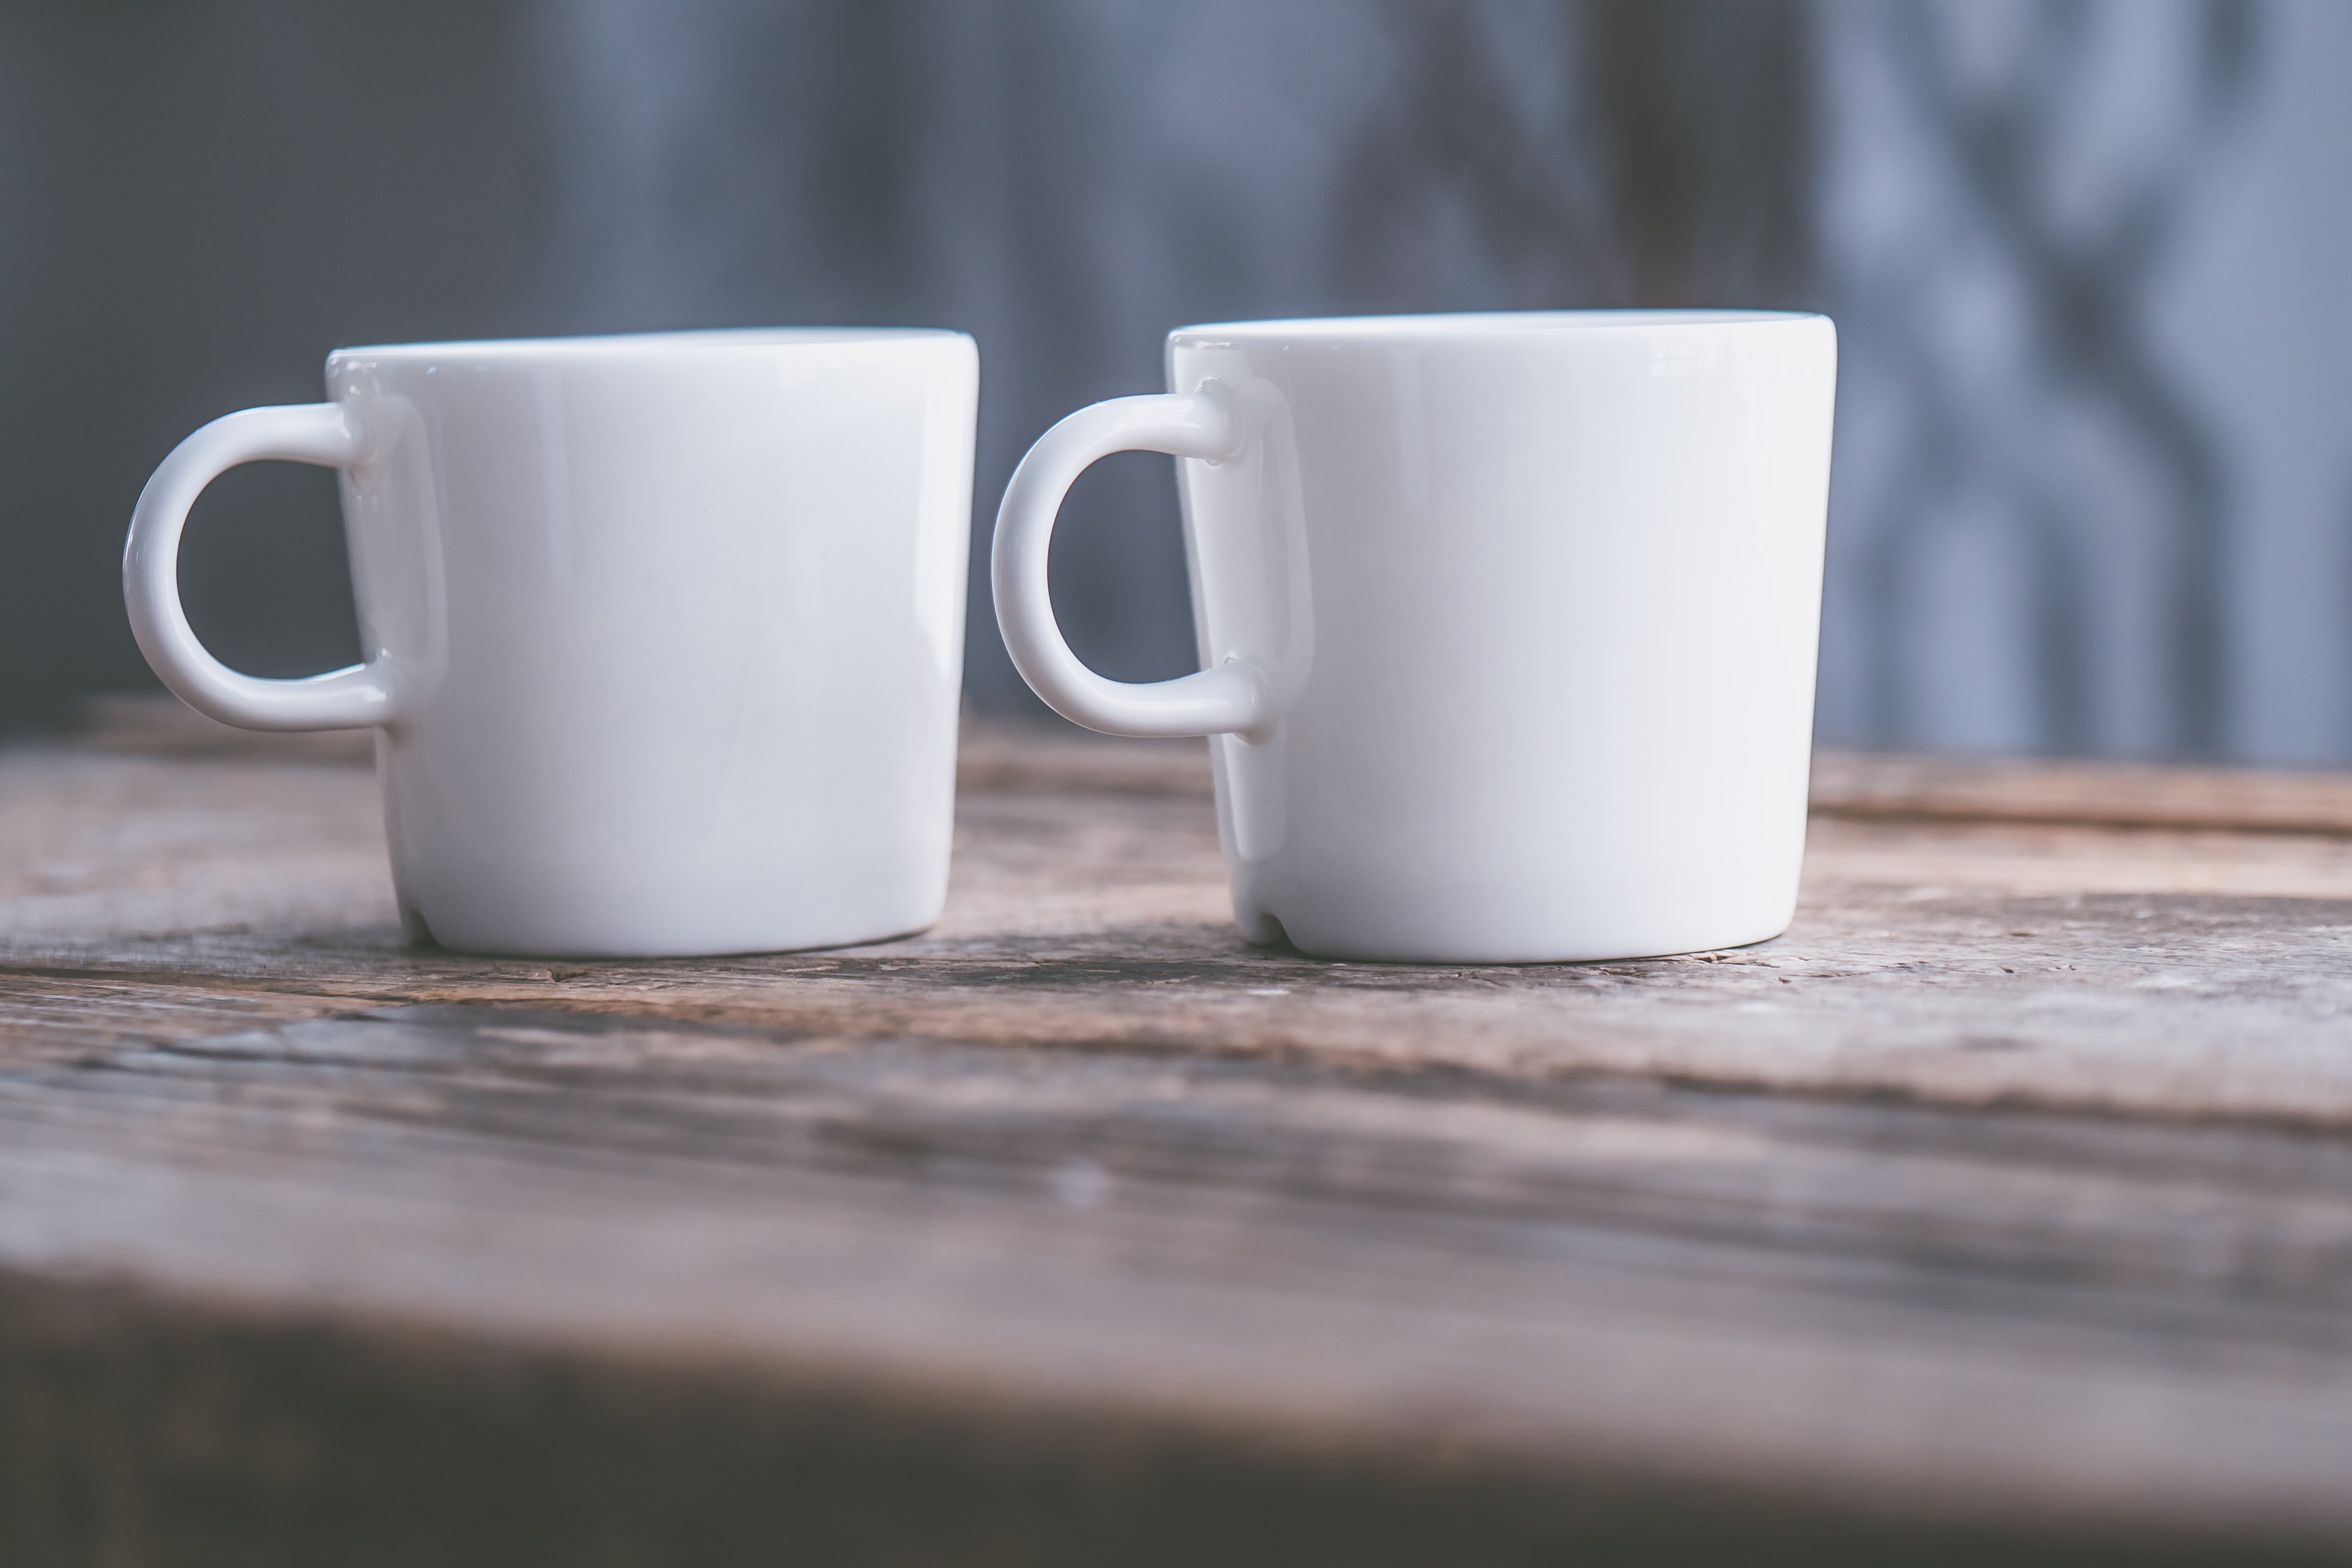
mug, cup, coffee cup, drinkware, white, tableware, serveware, ceramic, porcelain, dishware, teacup, earthenware, table, still life photography, saucer, wood, tap